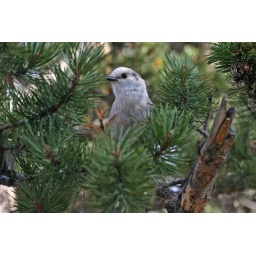
Gray jay in pine tree of Antelope Creek turn-out, Yellowstone National Park.